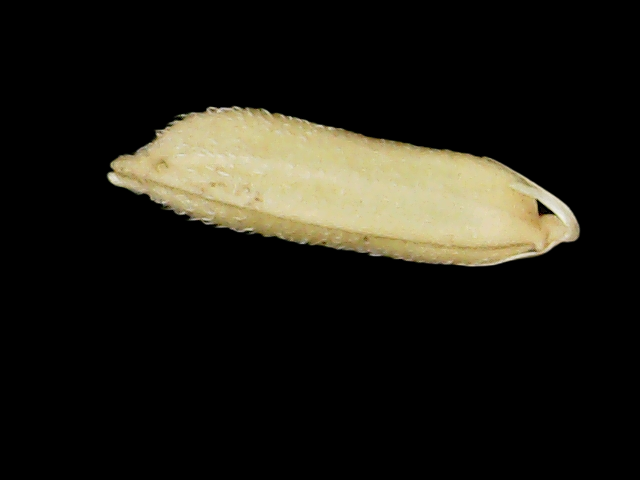
Rice variety: Binadhan26